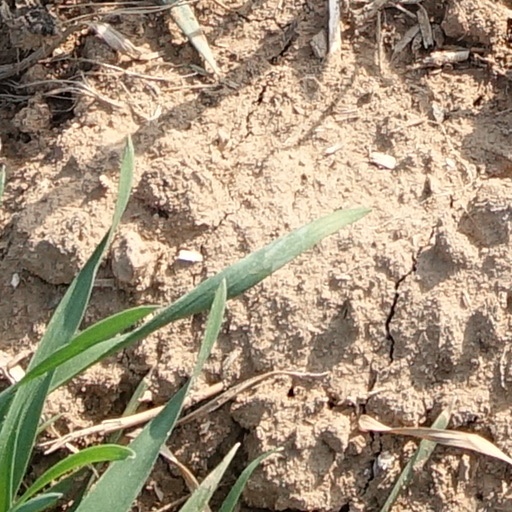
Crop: wheat